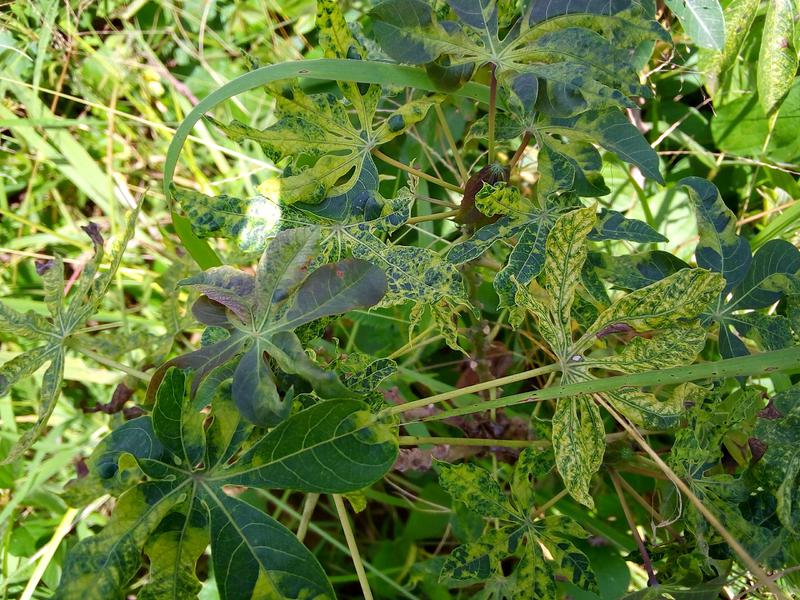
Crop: cassava
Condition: mosaic_disease